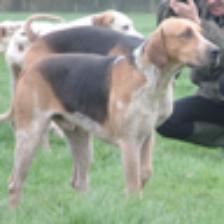
Label: NonHuman